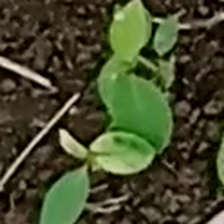
Weed species: Moti_dudhi(Euphorbia_geneculata_L)